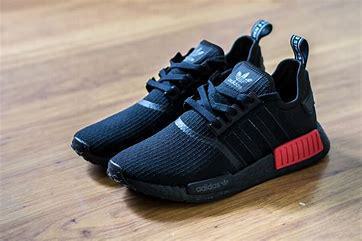
Brand: Adidas
Model: NMD R1 V2